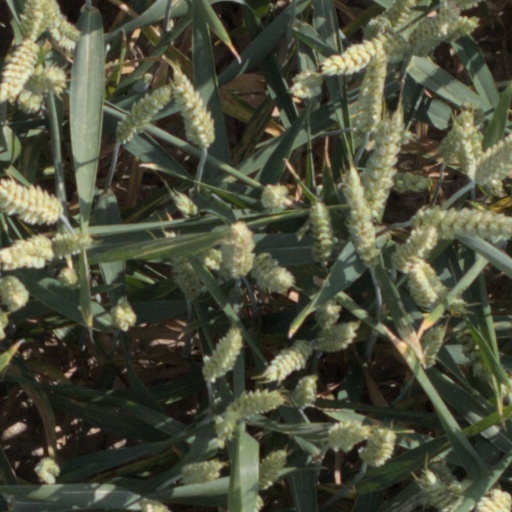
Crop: wheat